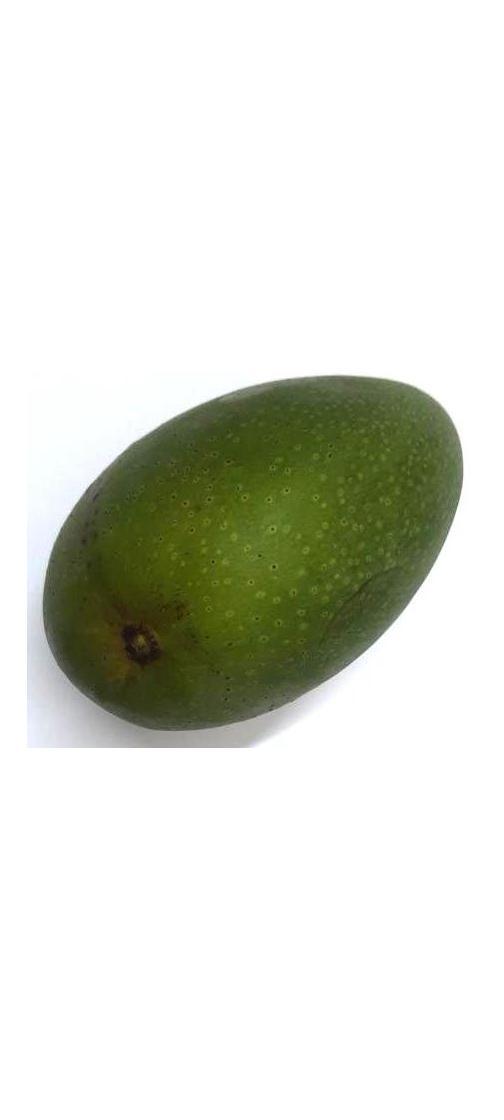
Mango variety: Ashshina Zhinuk